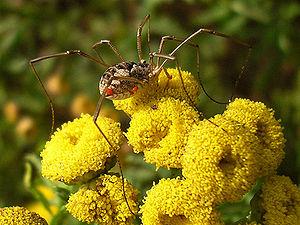
Cette page a pour objet de présenter un arbre phylogénétique des Chelicerata s.s., c'est-à-dire un cladogramme mettant en lumière les relations de parenté existant entre leurs différents groupes, telles que les dernières analyses reconnues les proposent. Ce n'est qu'une possibilité, et les principaux débats qui subsistent au sein de la communauté scientifique sont brièvement présentés ci-dessous, avant la bibliographie.